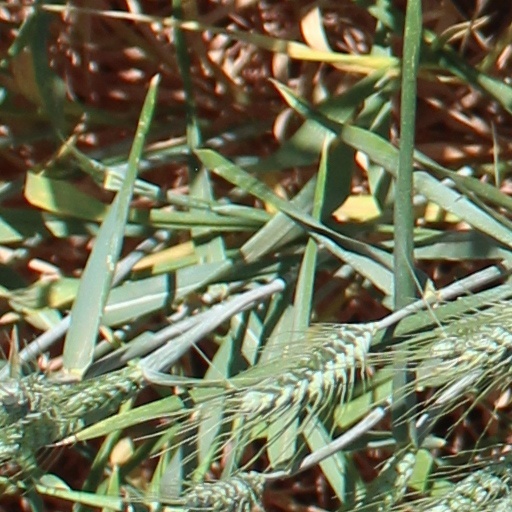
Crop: wheat